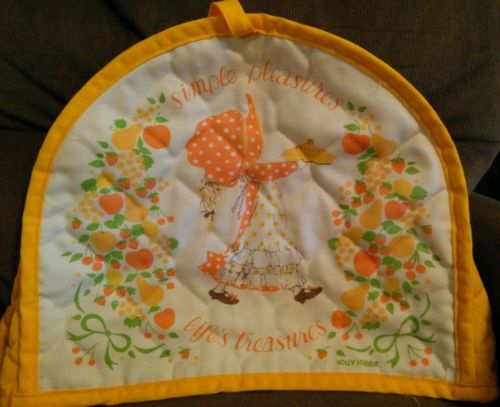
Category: toaster